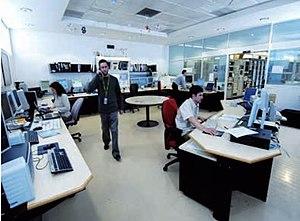
Salle de supervision des systèmes techniques ATM de l'aéroport d'Orly
En France, les ingénieurs électroniciens des systèmes de la sécurité aérienne de la Direction générale de l'Aviation civile contribuent à la sécurité aérienne en veillant jour et nuit au bon fonctionnement des systèmes techniques de la navigation aérienne qui permettent d'assurer le contrôle de la circulation aérienne sur le territoire national. Dotés d'un grand sens des responsabilités, ils assurent l'étude, l'installation, le paramétrage et la surveillance des systèmes en temps réel.